Bernhard Arp Sindberg

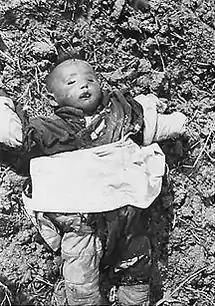
A picture of a dead child. Probably taken by Bernhard Sindberg.

Bernhard Arp Sindberg (19 February 1911 – 1983), also known as "Mr. Xin" or "Xinbo", "The Greatest Dane", or the "Shining Buddha" was born in Aarhus, Denmark. His travels in his youth brought him to China, where he was one of few foreigners who witnessed the Nanjing Massacre. Sindberg tried to help Chinese refugees by allowing them to stay in the concrete factory where he worked as a security guard; his photos, letters and experiences later played a role in the understanding of the massacre. His efforts saved from 6,000 to 20,000 Chinese from a cruel fate, and he has been honoured on several occasions, including the title "A friend of China".